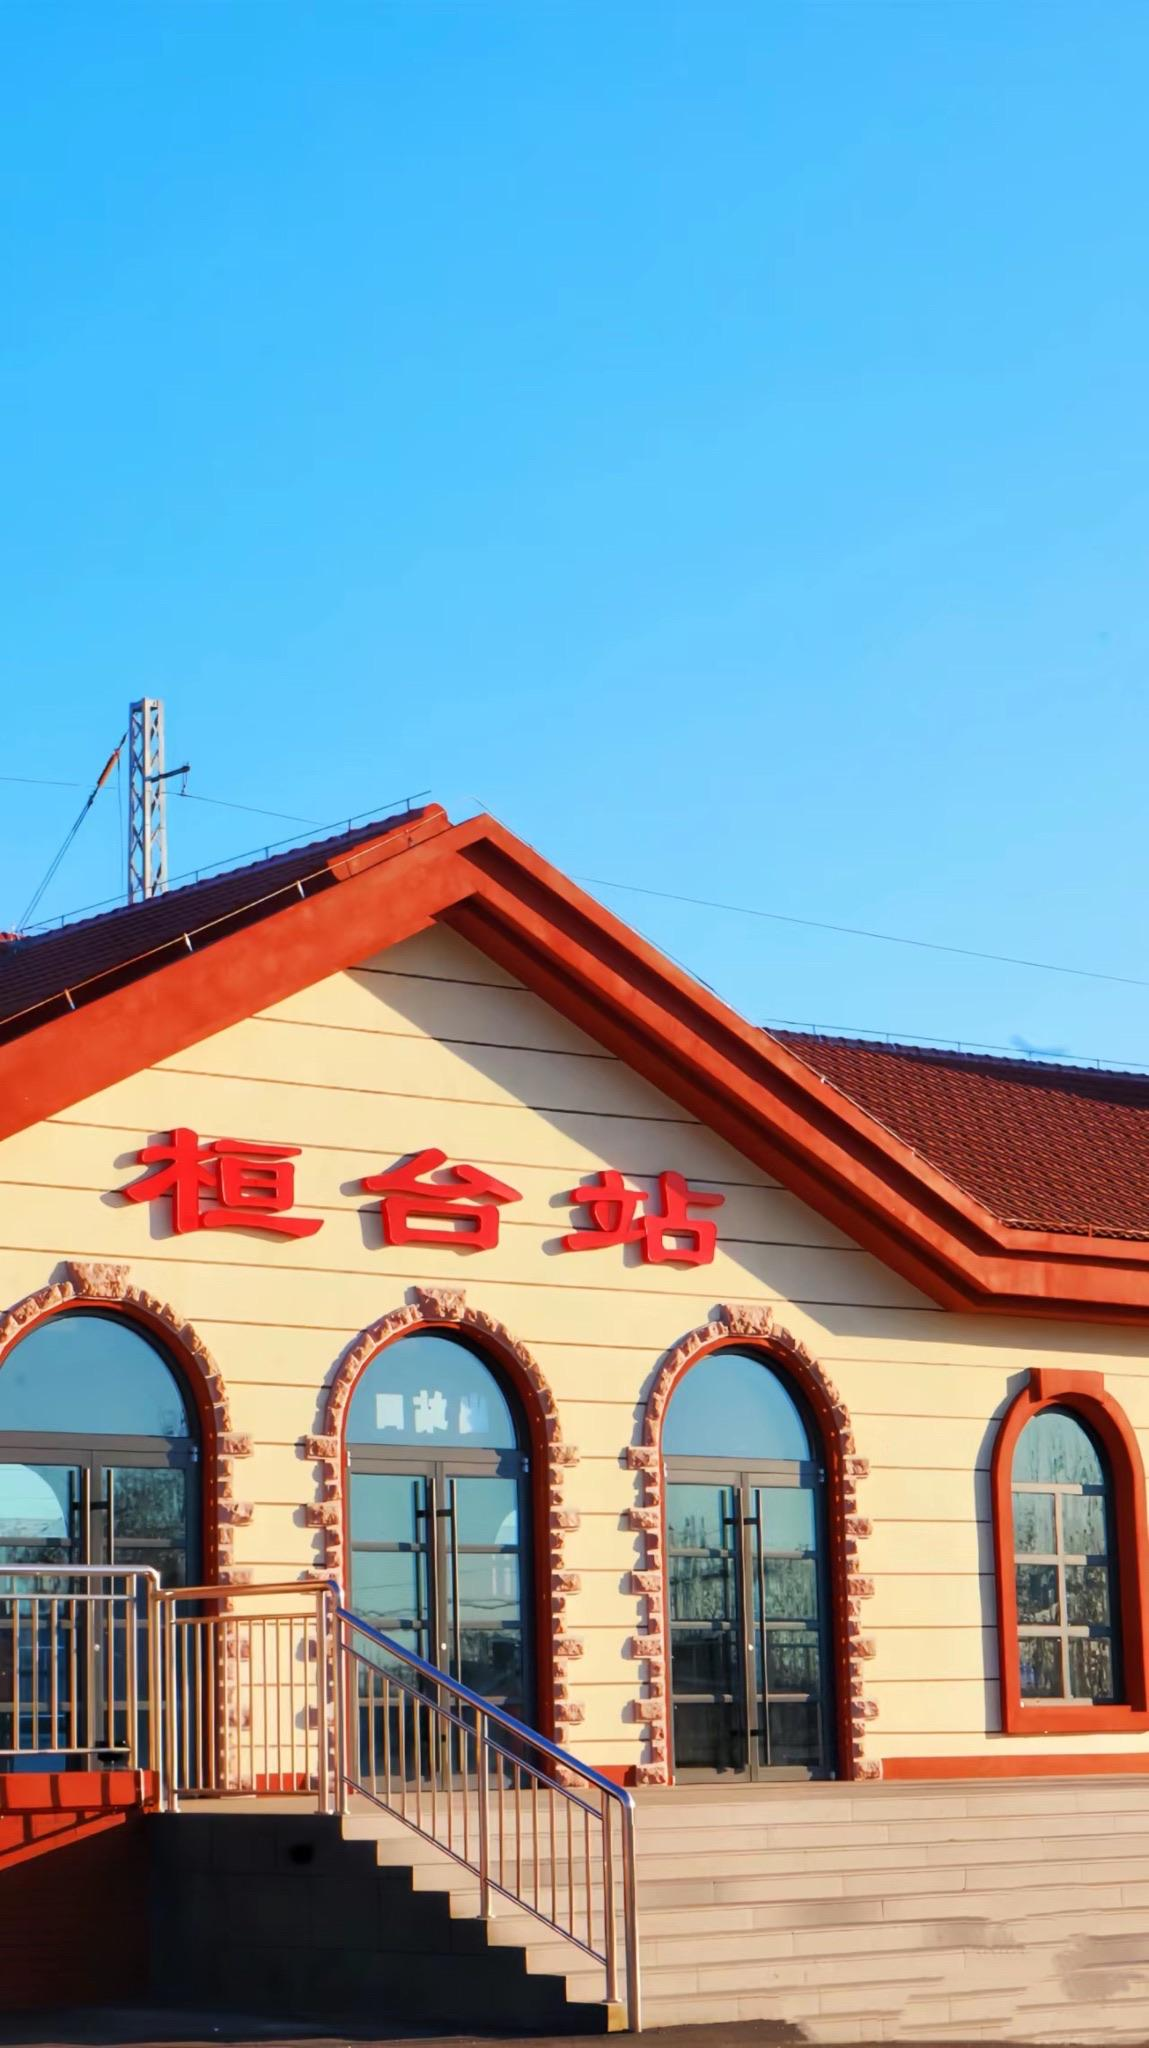
地标名称：桓台站
所在城市：淄博市·桓台县